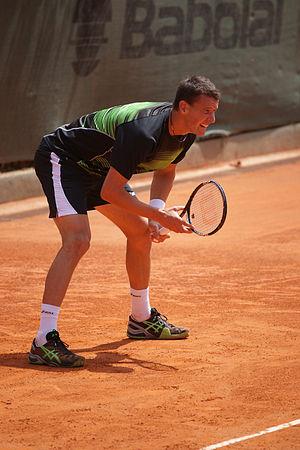
Kenny De Schepper, Open Nice 2012
Kenny de Schepper, né le 29 mai 1987 à Bordeaux, est un joueur de tennis français, professionnel depuis 2010. Son principal fait d'armes a été d'accéder aux huitièmes de finale du tournoi de Wimbledon en 2013.